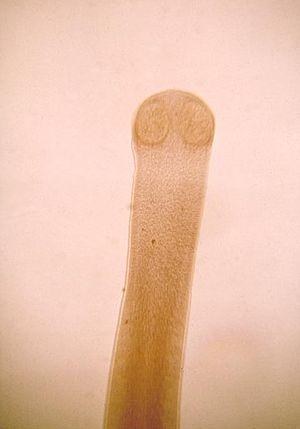
Les Cyclophyllidea sont un ordre de vers plats.
Eucestoda est une sous-classe des vers plats.
Cyclophyllidea est un genre de vers plats.